Josep Bargalló

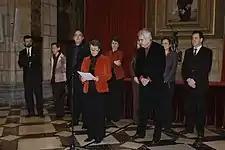
Bargalló at a reception to celebrate International Women's Day in March 2004

Bargalló's political life began in the Assemblea de Catalunya, which he founded, in Torredembarra. Over the years he has also been a member of the Unified Socialist Party of Catalonia (PSUC), Socialist Party of National Liberation (PSAN) and Left Nationalists (NE).